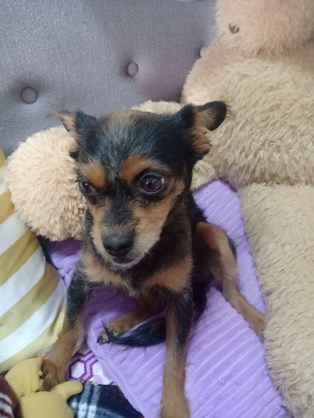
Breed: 3336-n000121-chinese_rural_dog